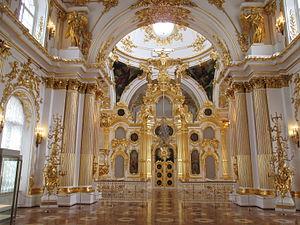
La Grande église du Palais d'Hiver ou Cathédrale de la Sainte-Face est un ancien palais qui servait d'église orthodoxe au Palais d'Hiver de Saint-Pétersbourg. C'est l'un des rares sites qui a conservé l'aspect original rococo du Palais d'Hiver, que lui a donné Bartolomeo Rastrelli. L'intérieur a été ravagé par un Incendie du Palais d'Hiver, puis a été réaménagé en 1839 par Vassili Stassov.